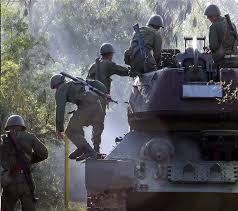
Label: Self Propelled Artillery